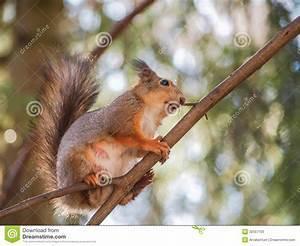
squirrel